David Paravyan

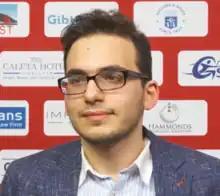
Paravyan in 2020

David Arturovich Paravyan (born 8 March 1998) is a Russian chess player of Armenian descent, who was awarded the title of grandmaster by FIDE in 2017.